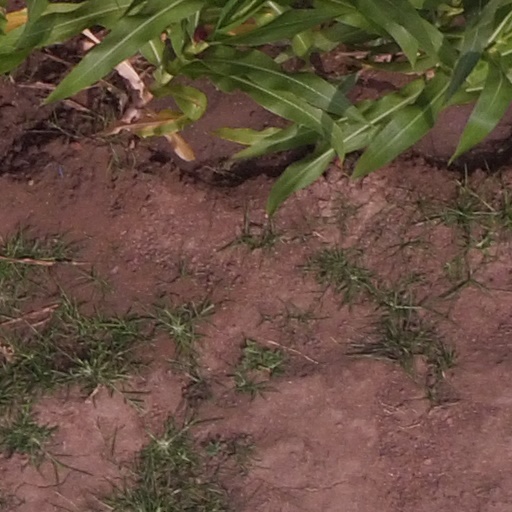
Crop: maize; corn